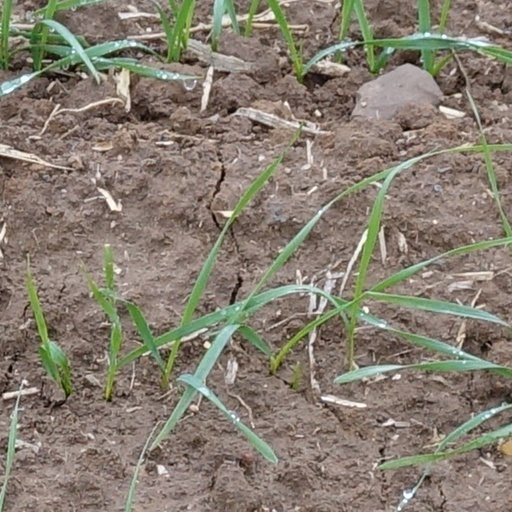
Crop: wheat